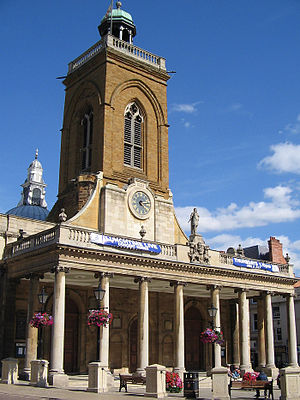
Northampton
Kirke i Northampton.
Northampton er en by i det centrale England, med et indbyggertal på cirka 203.000. Byen ligger i grevskabet Northamptonshire i regionen East Midlands. Byen er kendt for industri og især er byens produktion af sko og andre lædervarer stor. Blandt byens store og berømte skofabrikanter er Church's, Crockett & Jones og Edward Green.